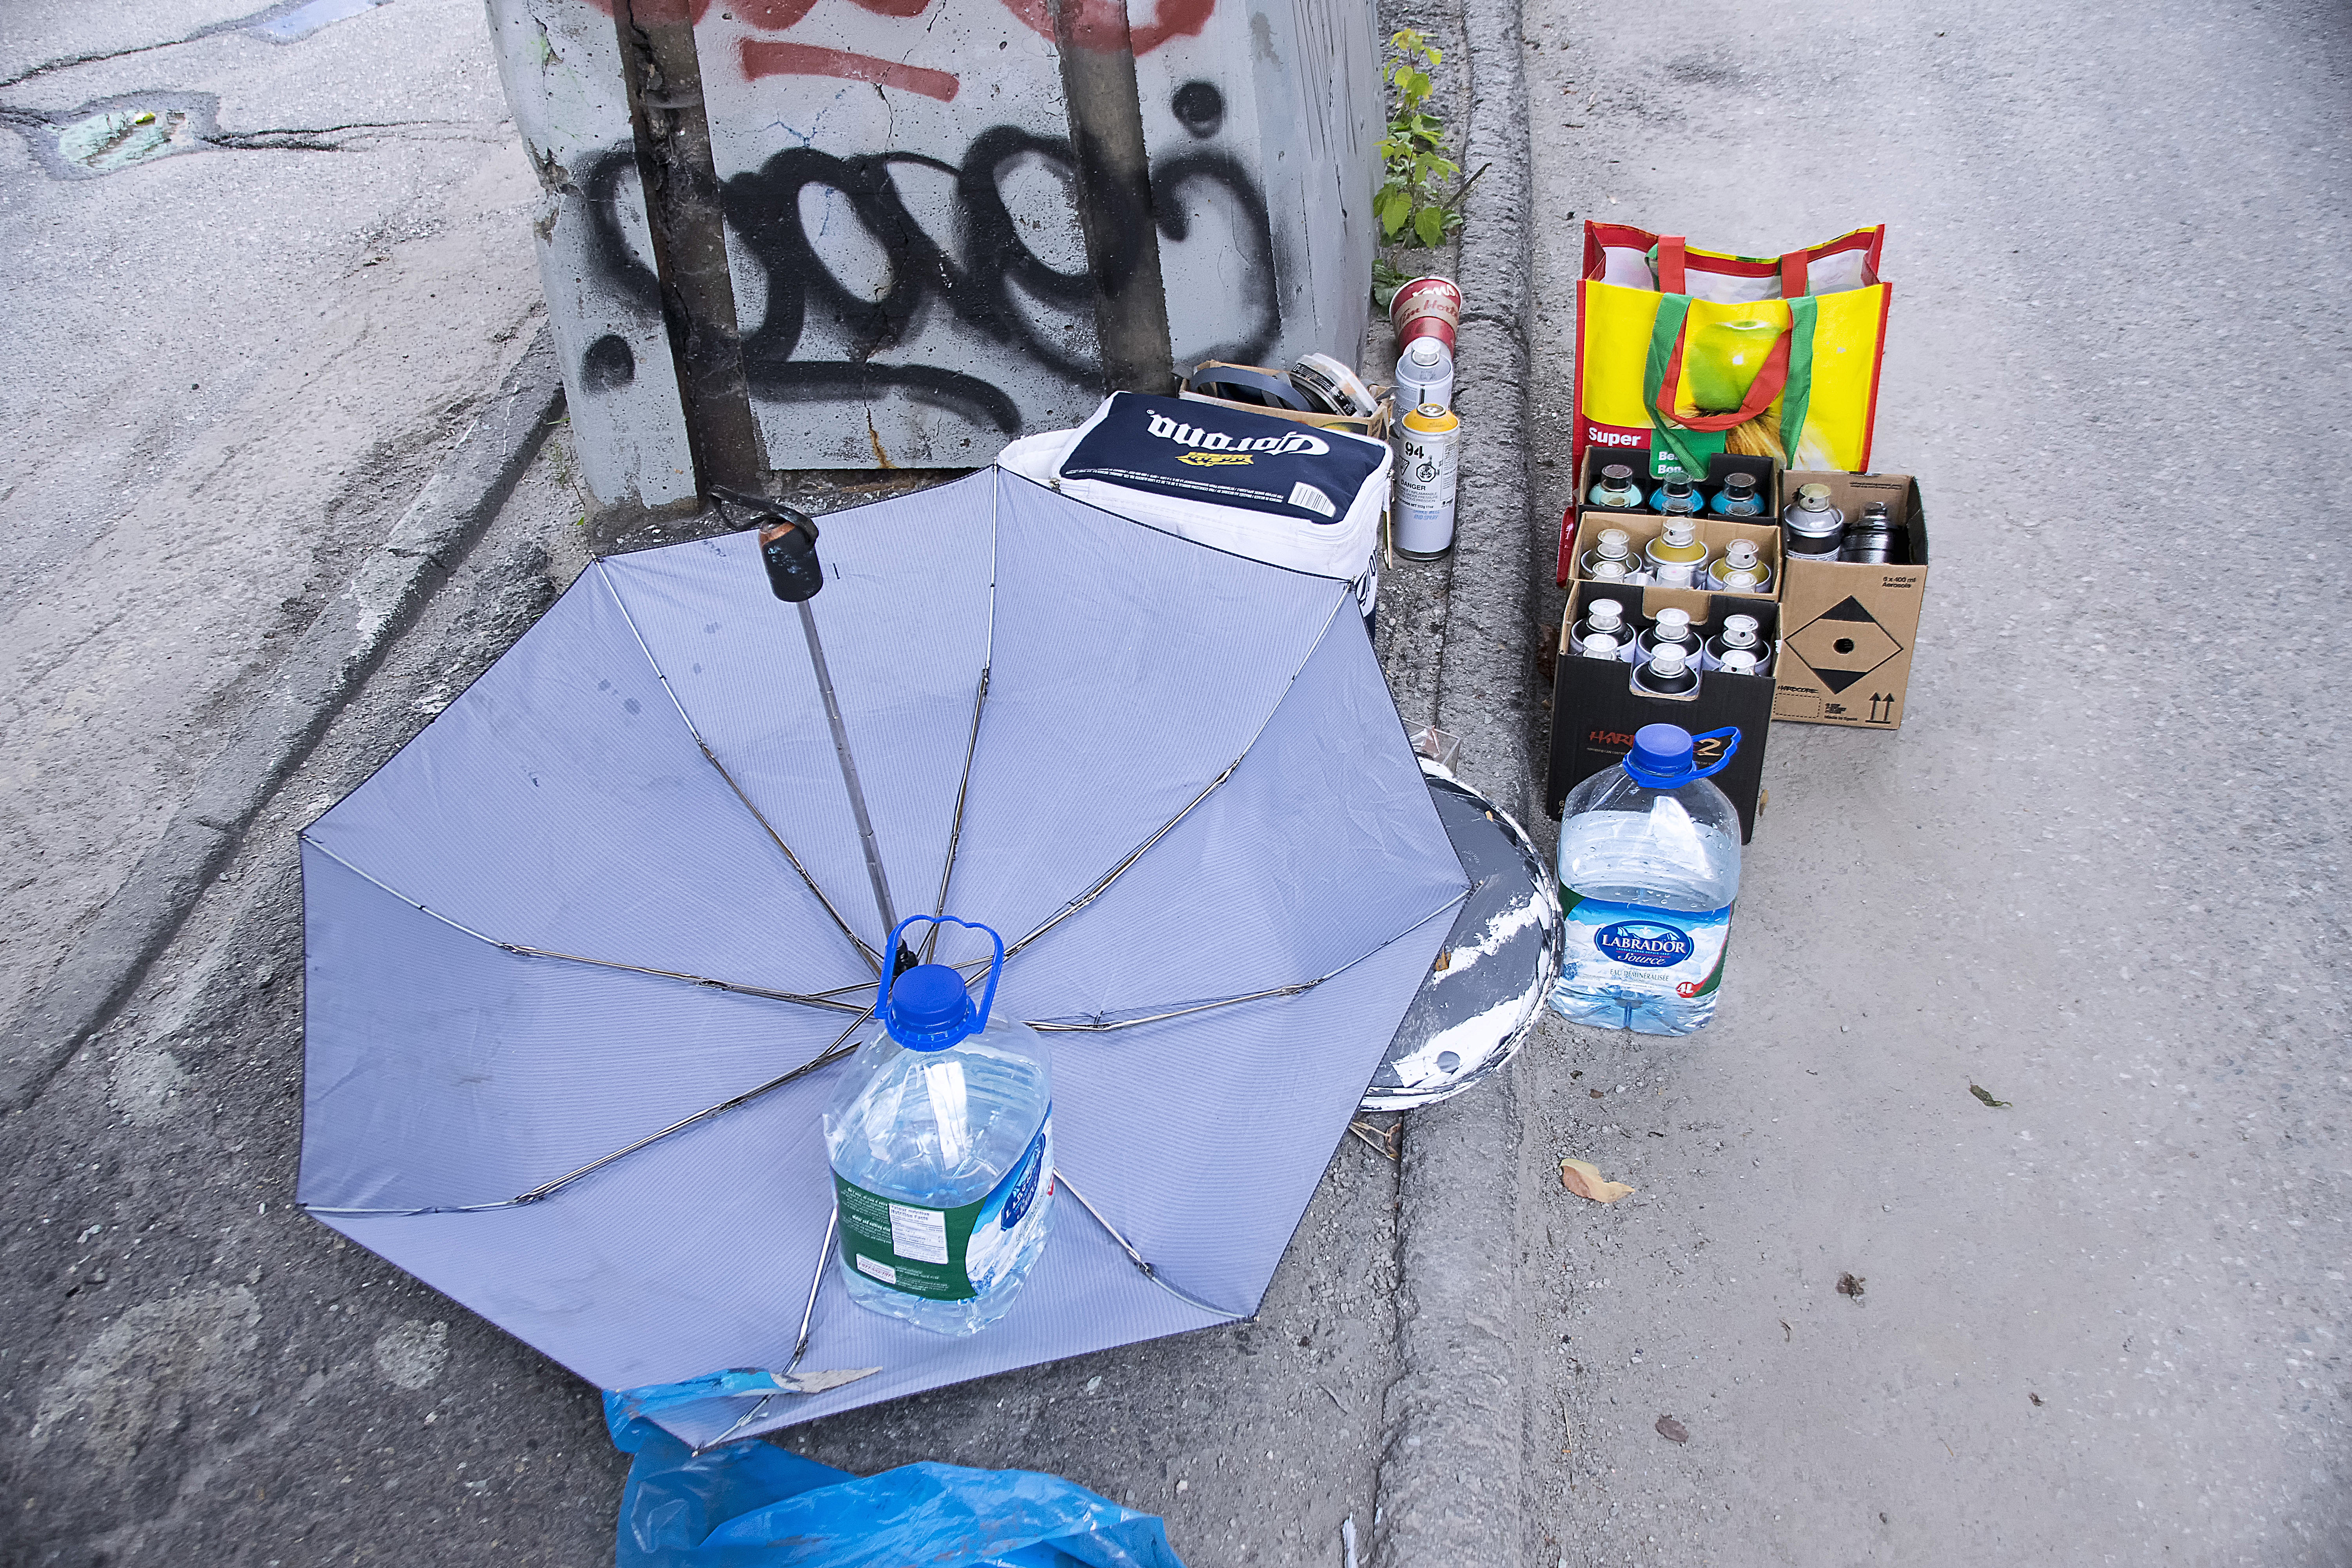
urban, color, blue, graffiti, art, canada, quebec, sherbrooke, urbain, amalgam